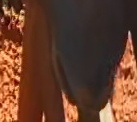
Face region: mouth_nostrils (mouth_chin_nostrils_and_profile)
Pain indicator: not_present